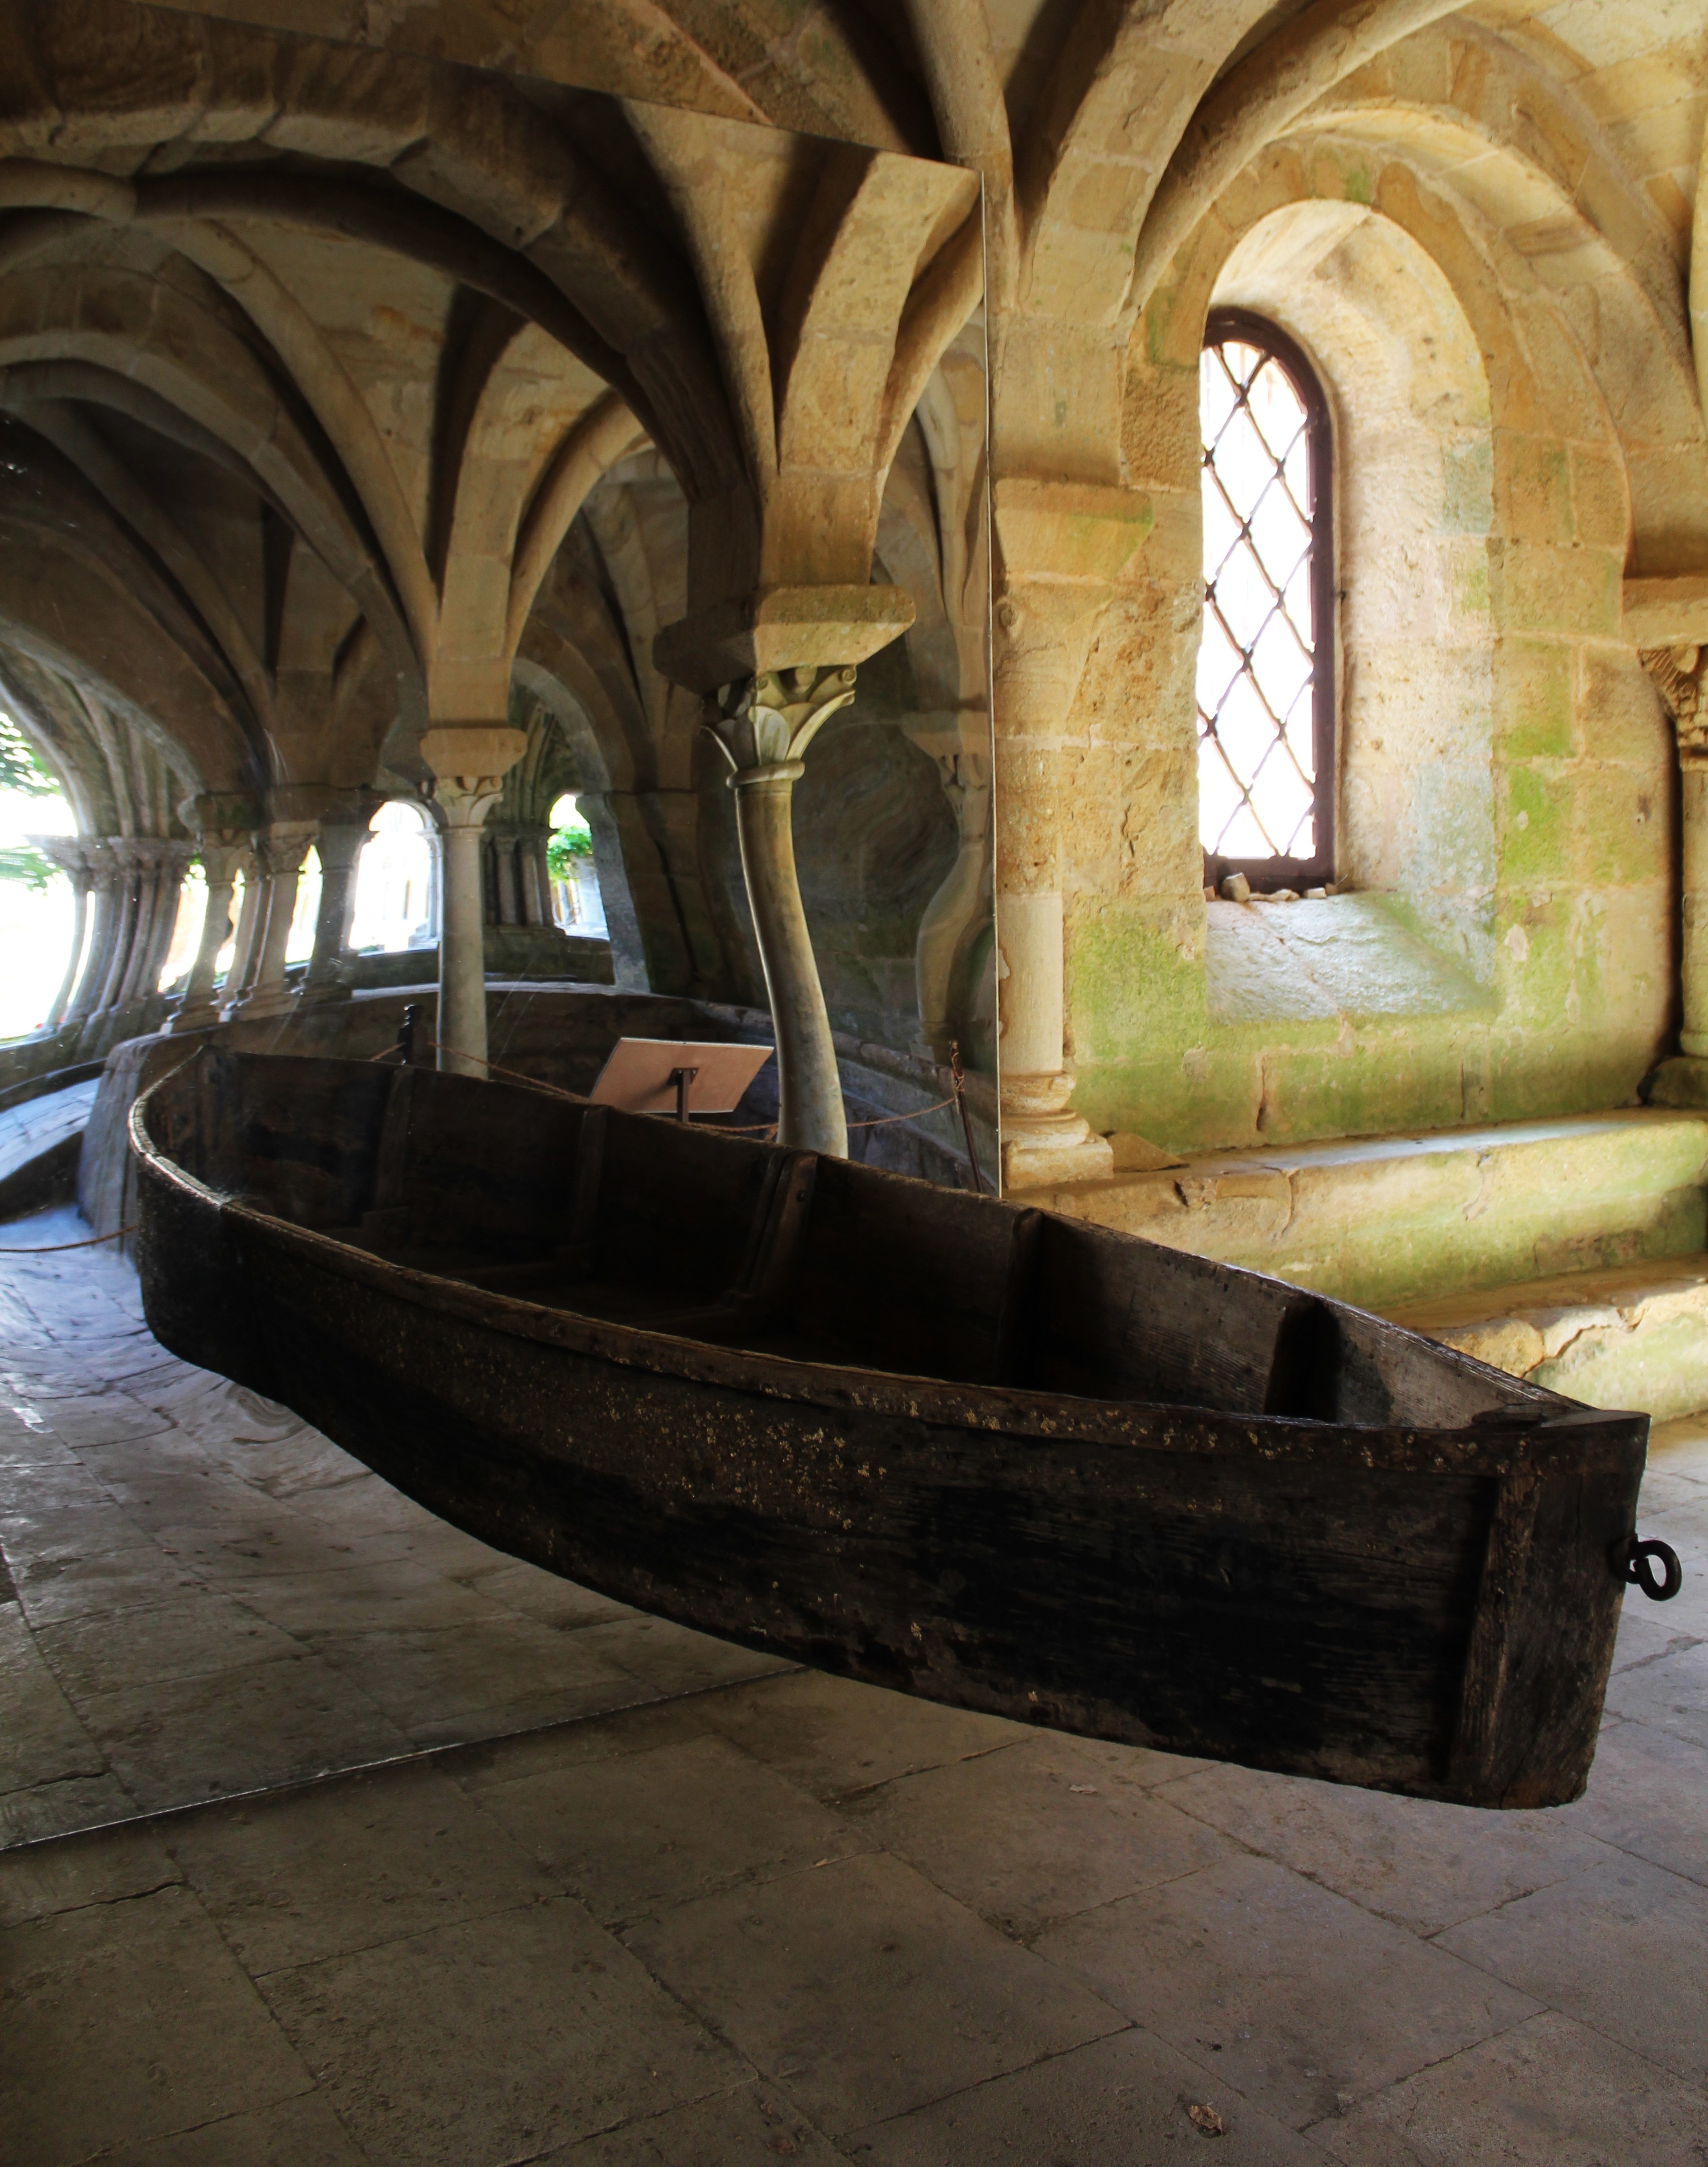
architecture, wood, boat, arch, vehicle, church, waterway, curiosity, pillars, nave, optical effect, flying boat, ancient history